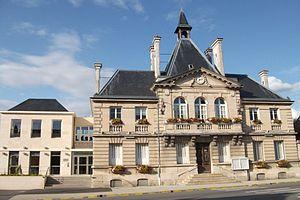
vue de la façade de l'hôtel de ville de Cormontreuil
Cormontreuil est une commune française, située dans le département de la Marne en région Grand Est. Elle fait partie de la communauté d'agglomération Reims Métropole.